PokerTracker

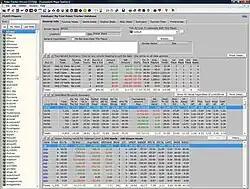
PokerTracker v2 will no longer be supported after March 31, 2010.

PokerTracker 3 also offers a monthly subscription-based service called TableTracker. TableTracker is an integrated service that automatically identifies ring tables with competition suitable to the user's playing style. PokerTracker's servers constantly monitor which players are playing and what tables they are playing at on various major poker sites, which allows TableTracker to find the weakest players across multiple online poker websites. The user can search based on the software's built in scoring system or any other statistics of his or her choosing.